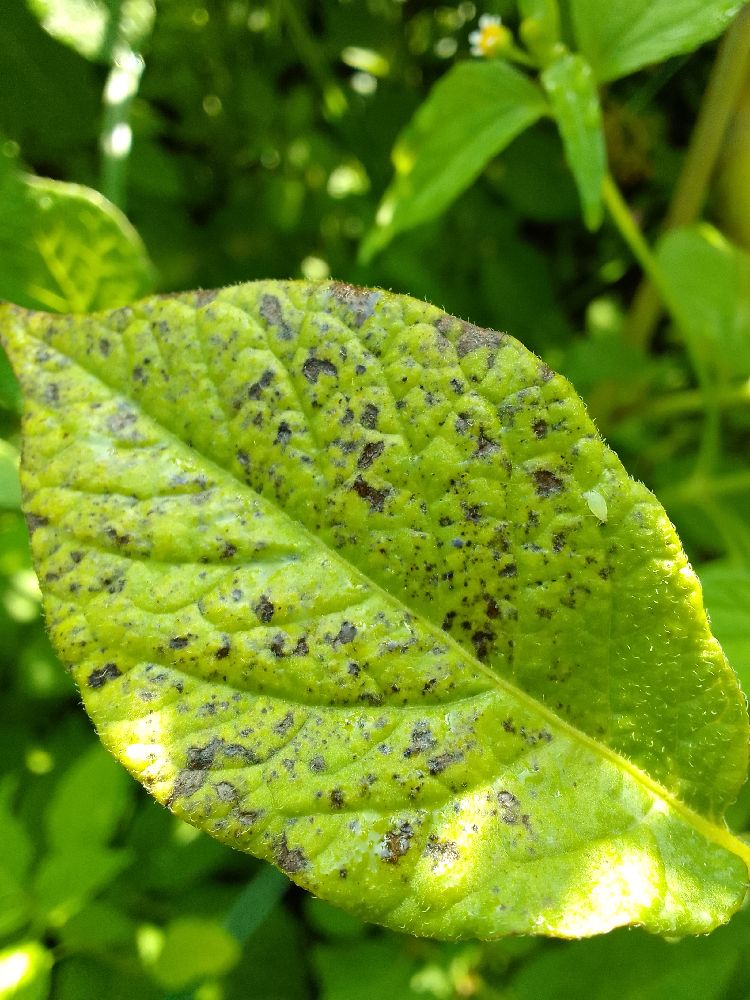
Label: Early blight